STS-96

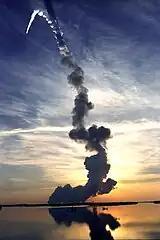
Space Shuttle "Discovery" launches on STS-96 from Kennedy Space Center, 27 May 1999.

The Shuttle Vibration Forces (SVF) Experiment provided flight measurements of the vibratory forces acting between an aerospace payload and its mounting structure. The force transducers were incorporated into four custom brackets which replaced the existing brackets used to attach the 5 ft (1.5 m) standard canister to the side wall GAS adapter beam. The payload was activated automatically by the Orbiter Lift-off vibration and operated for approximately 100 seconds. STS-96 was the second flight of the SVF experiment.